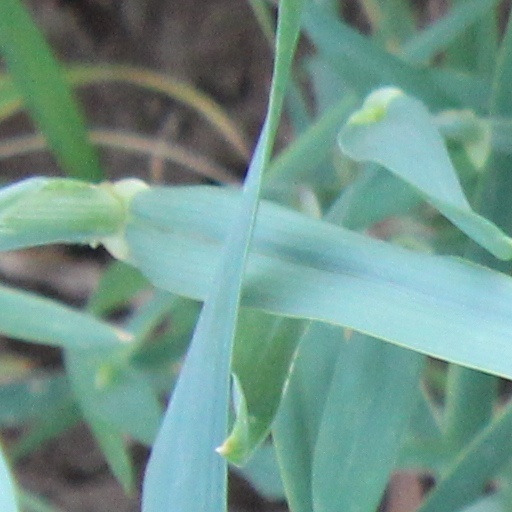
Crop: wheat